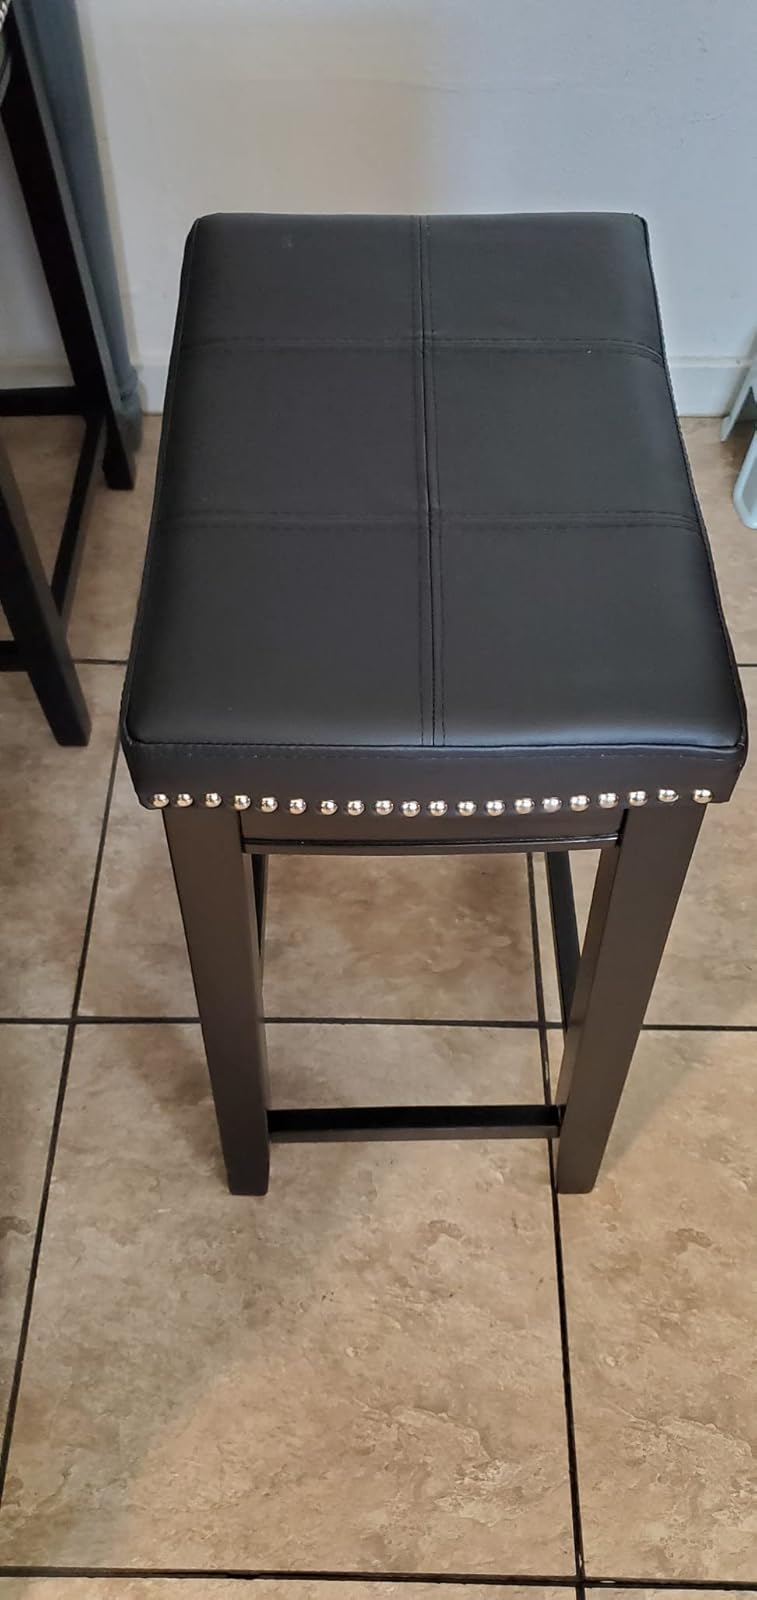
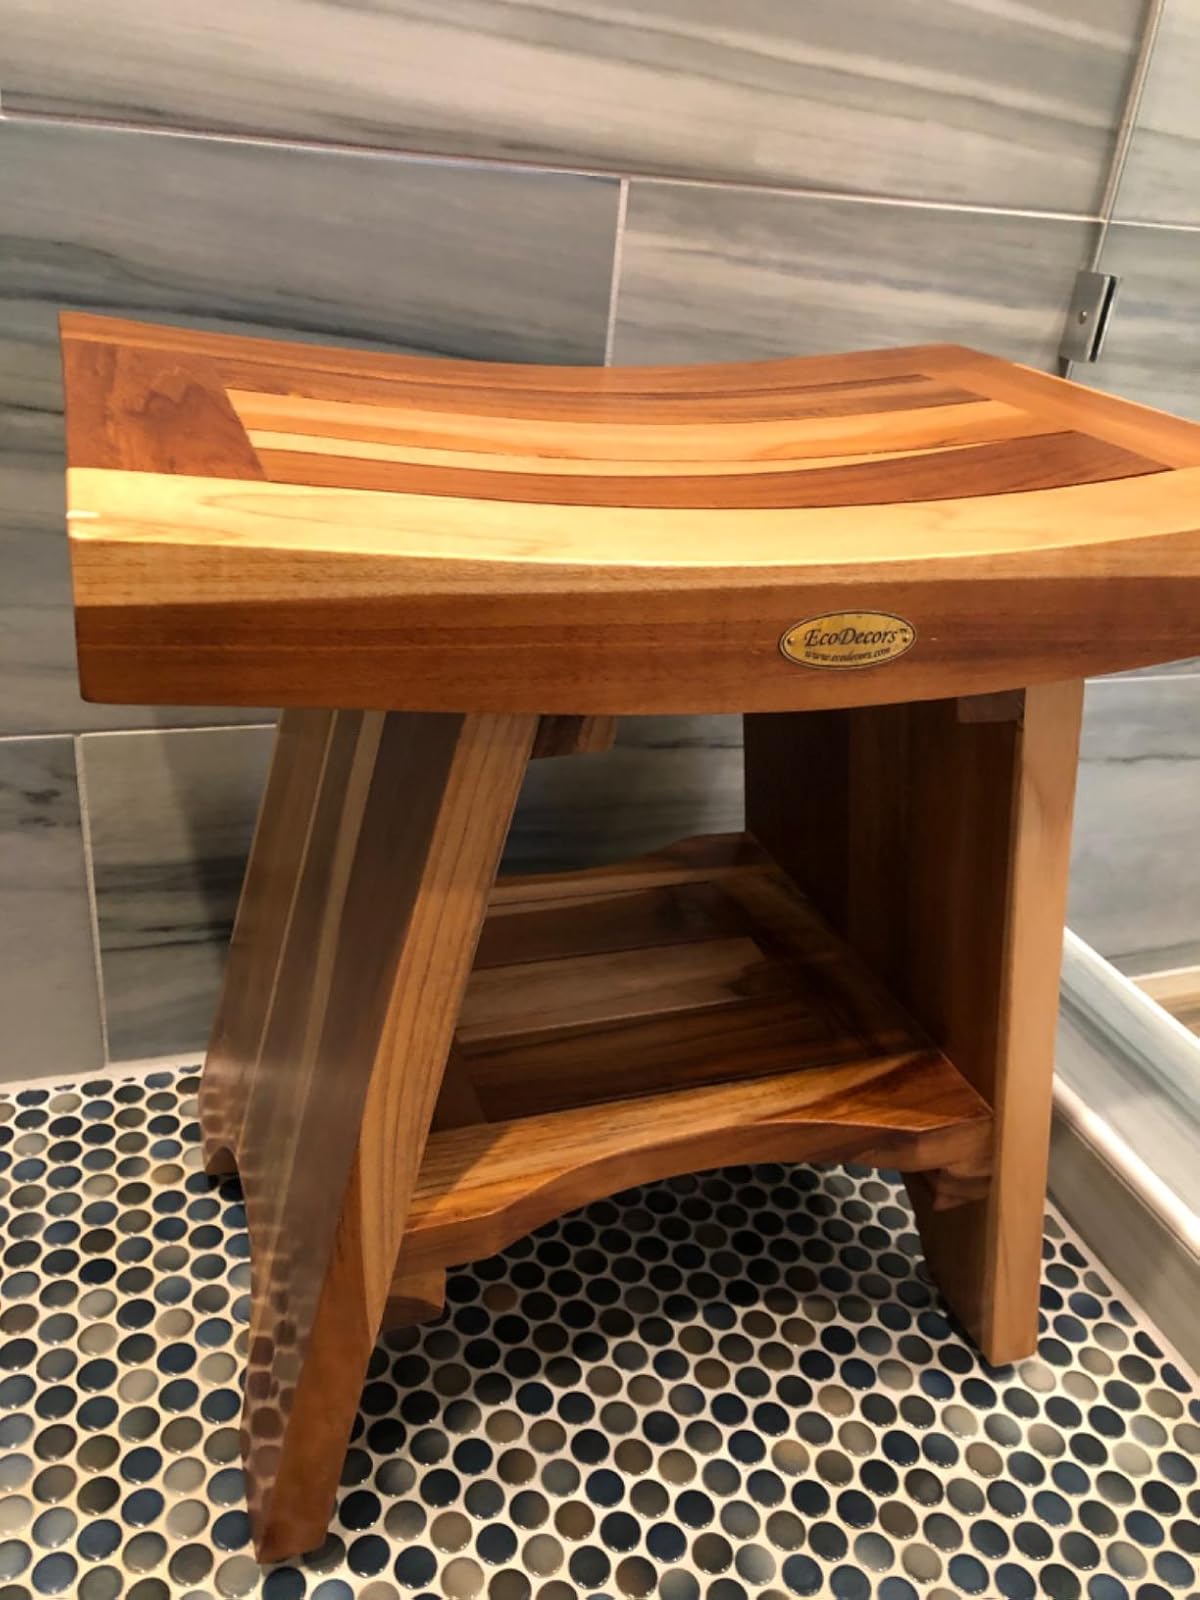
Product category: stool
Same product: no